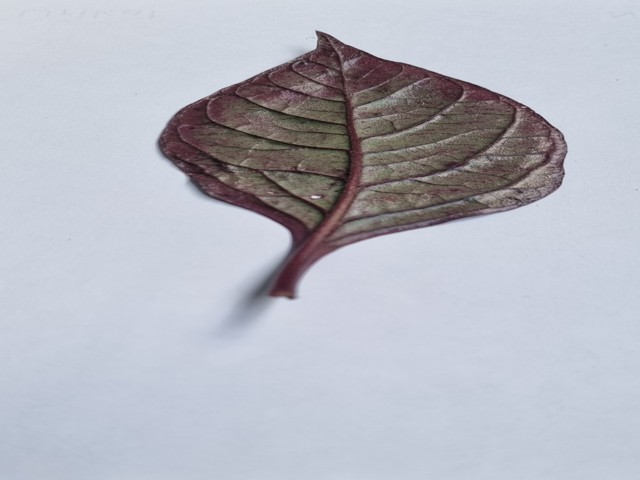
Plant: kalochitra